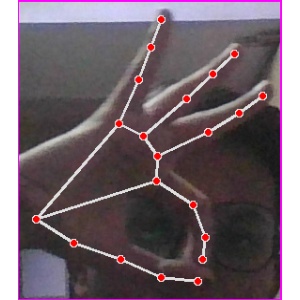
अक्षर: ण